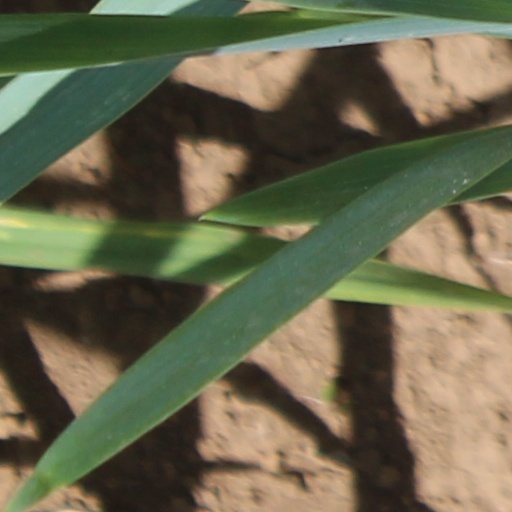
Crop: wheat